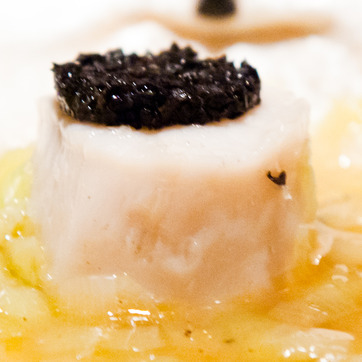
Material: food